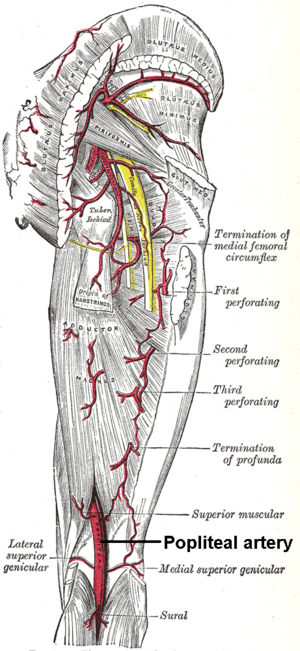
Les artères poplitées sont des artères systémiques amenant du sang oxygéné vers les jambes et les pieds. On compte une artère poplitée droite et une artère poplitée gauche.